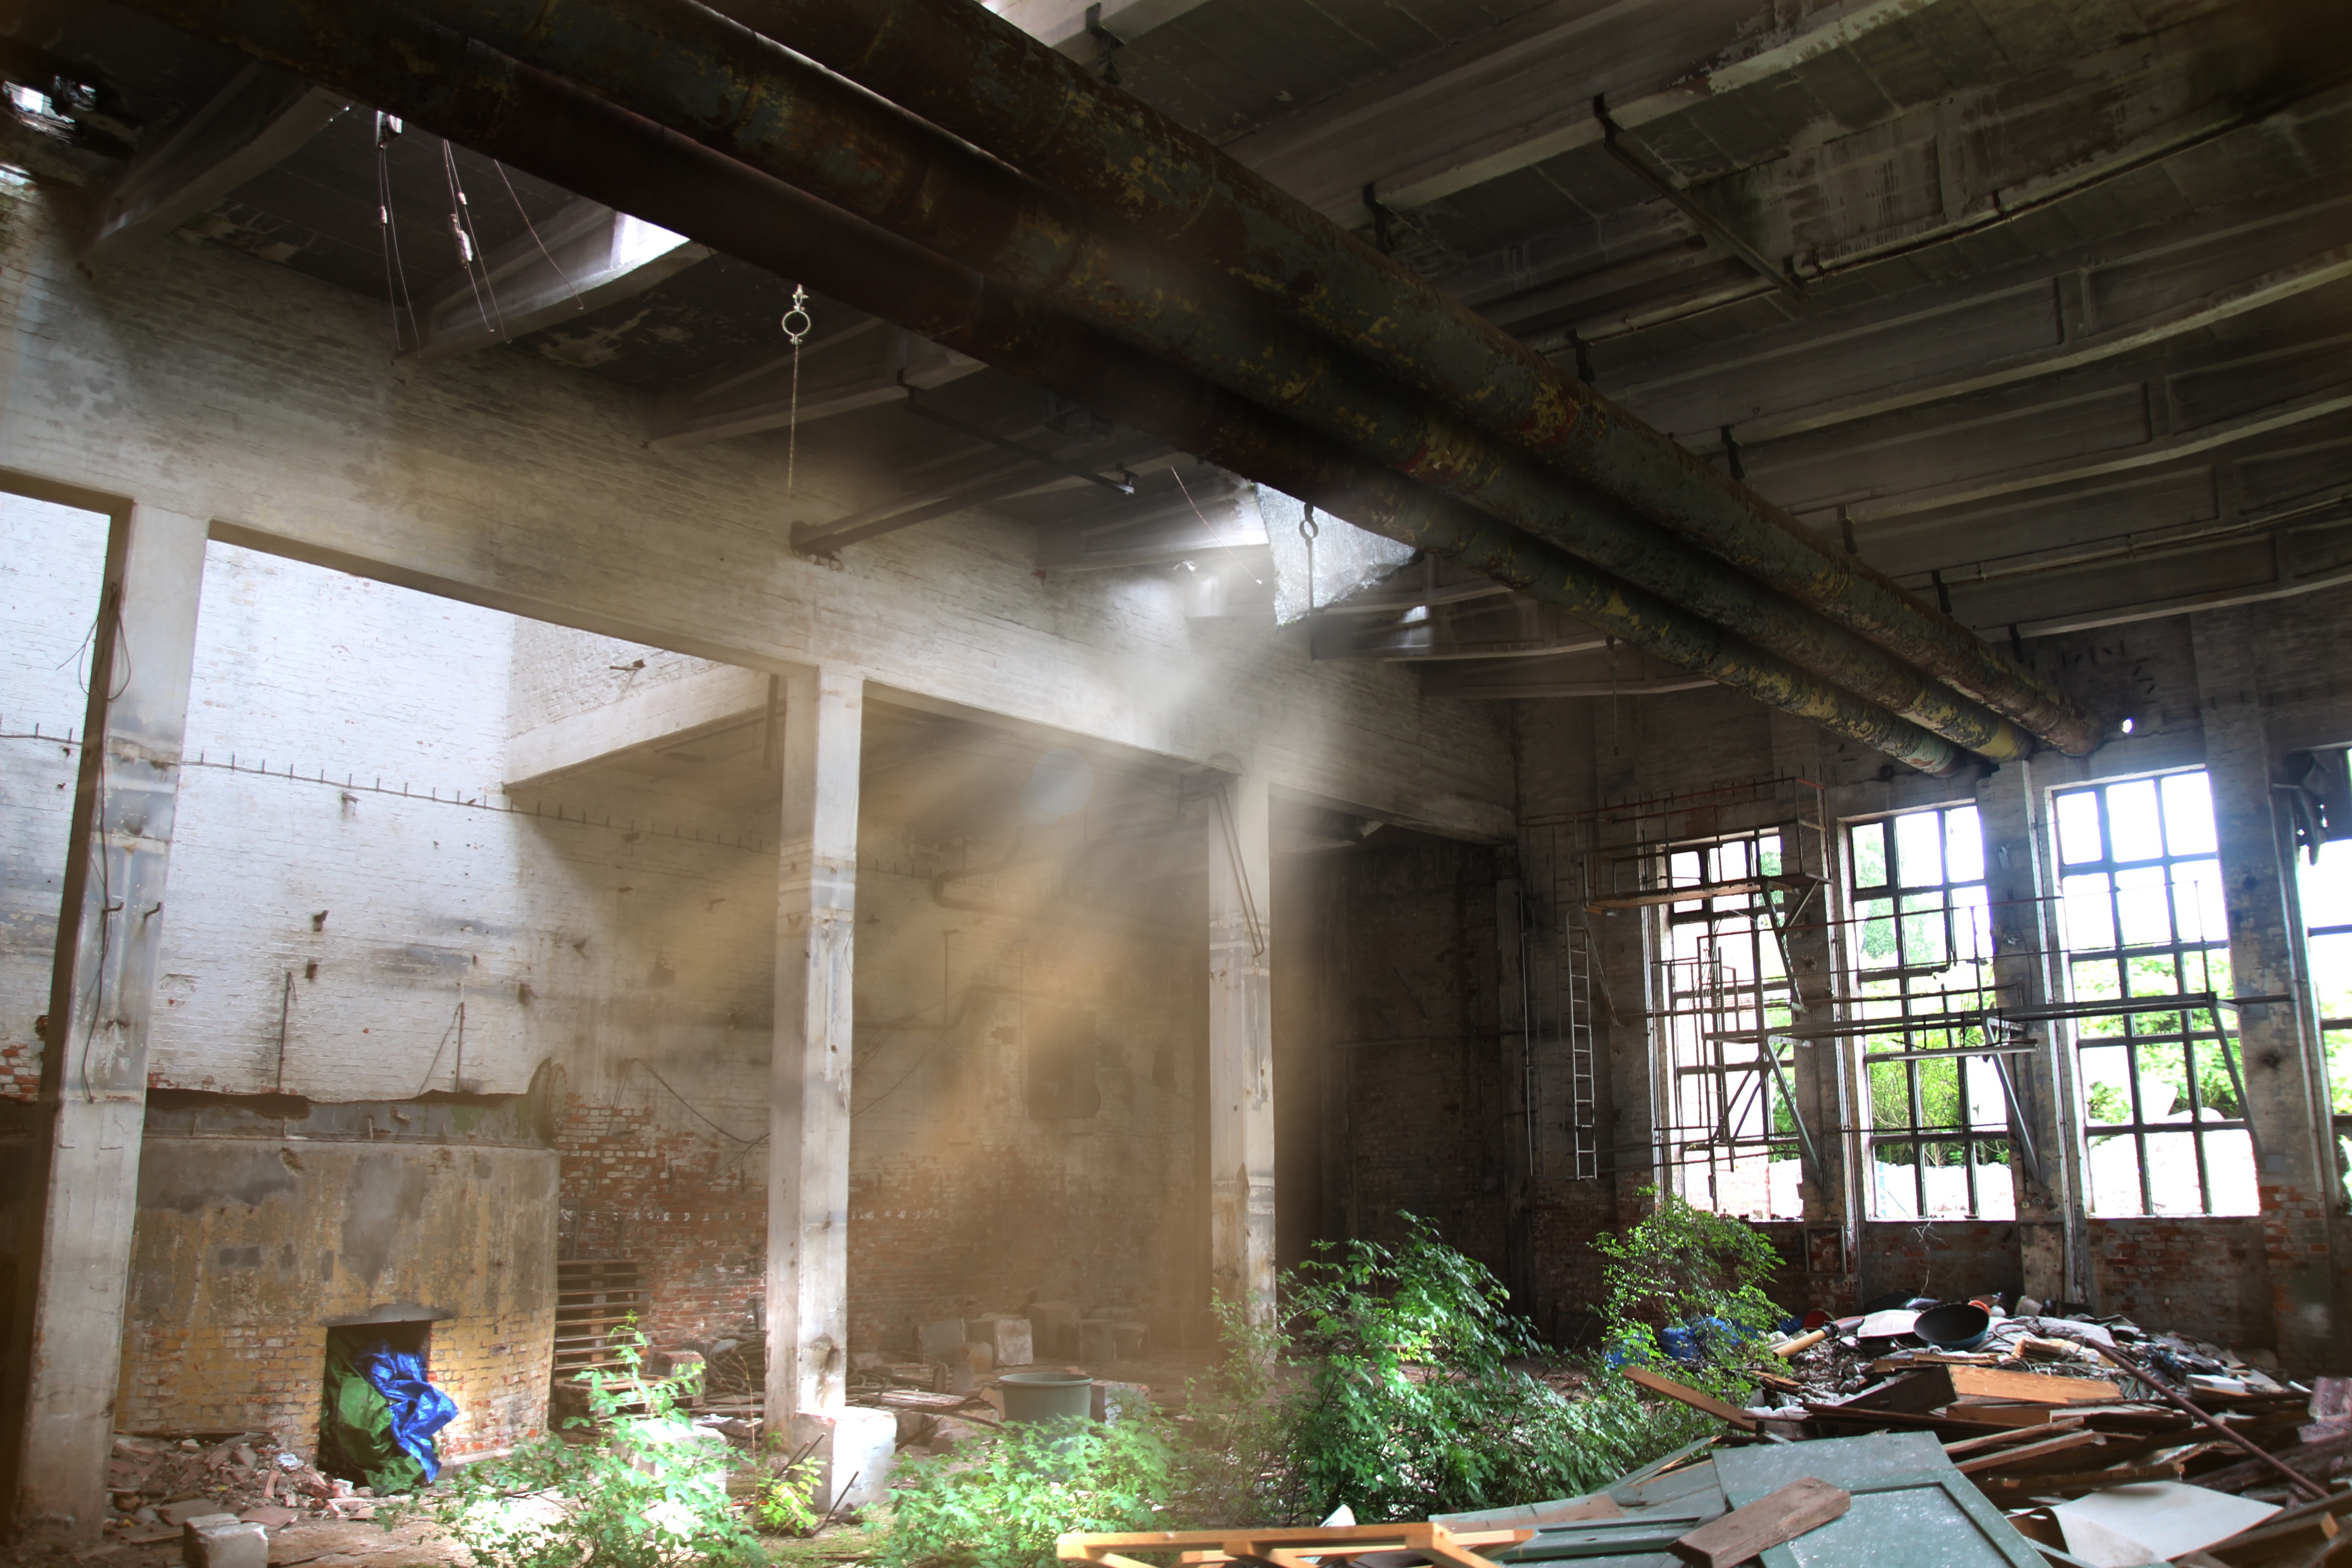
light, wood, adventure, old, home, mystical, shadow, factory, decay, ruin, masonry, factory building, lapsed, old factory, urban area, outdoor structure